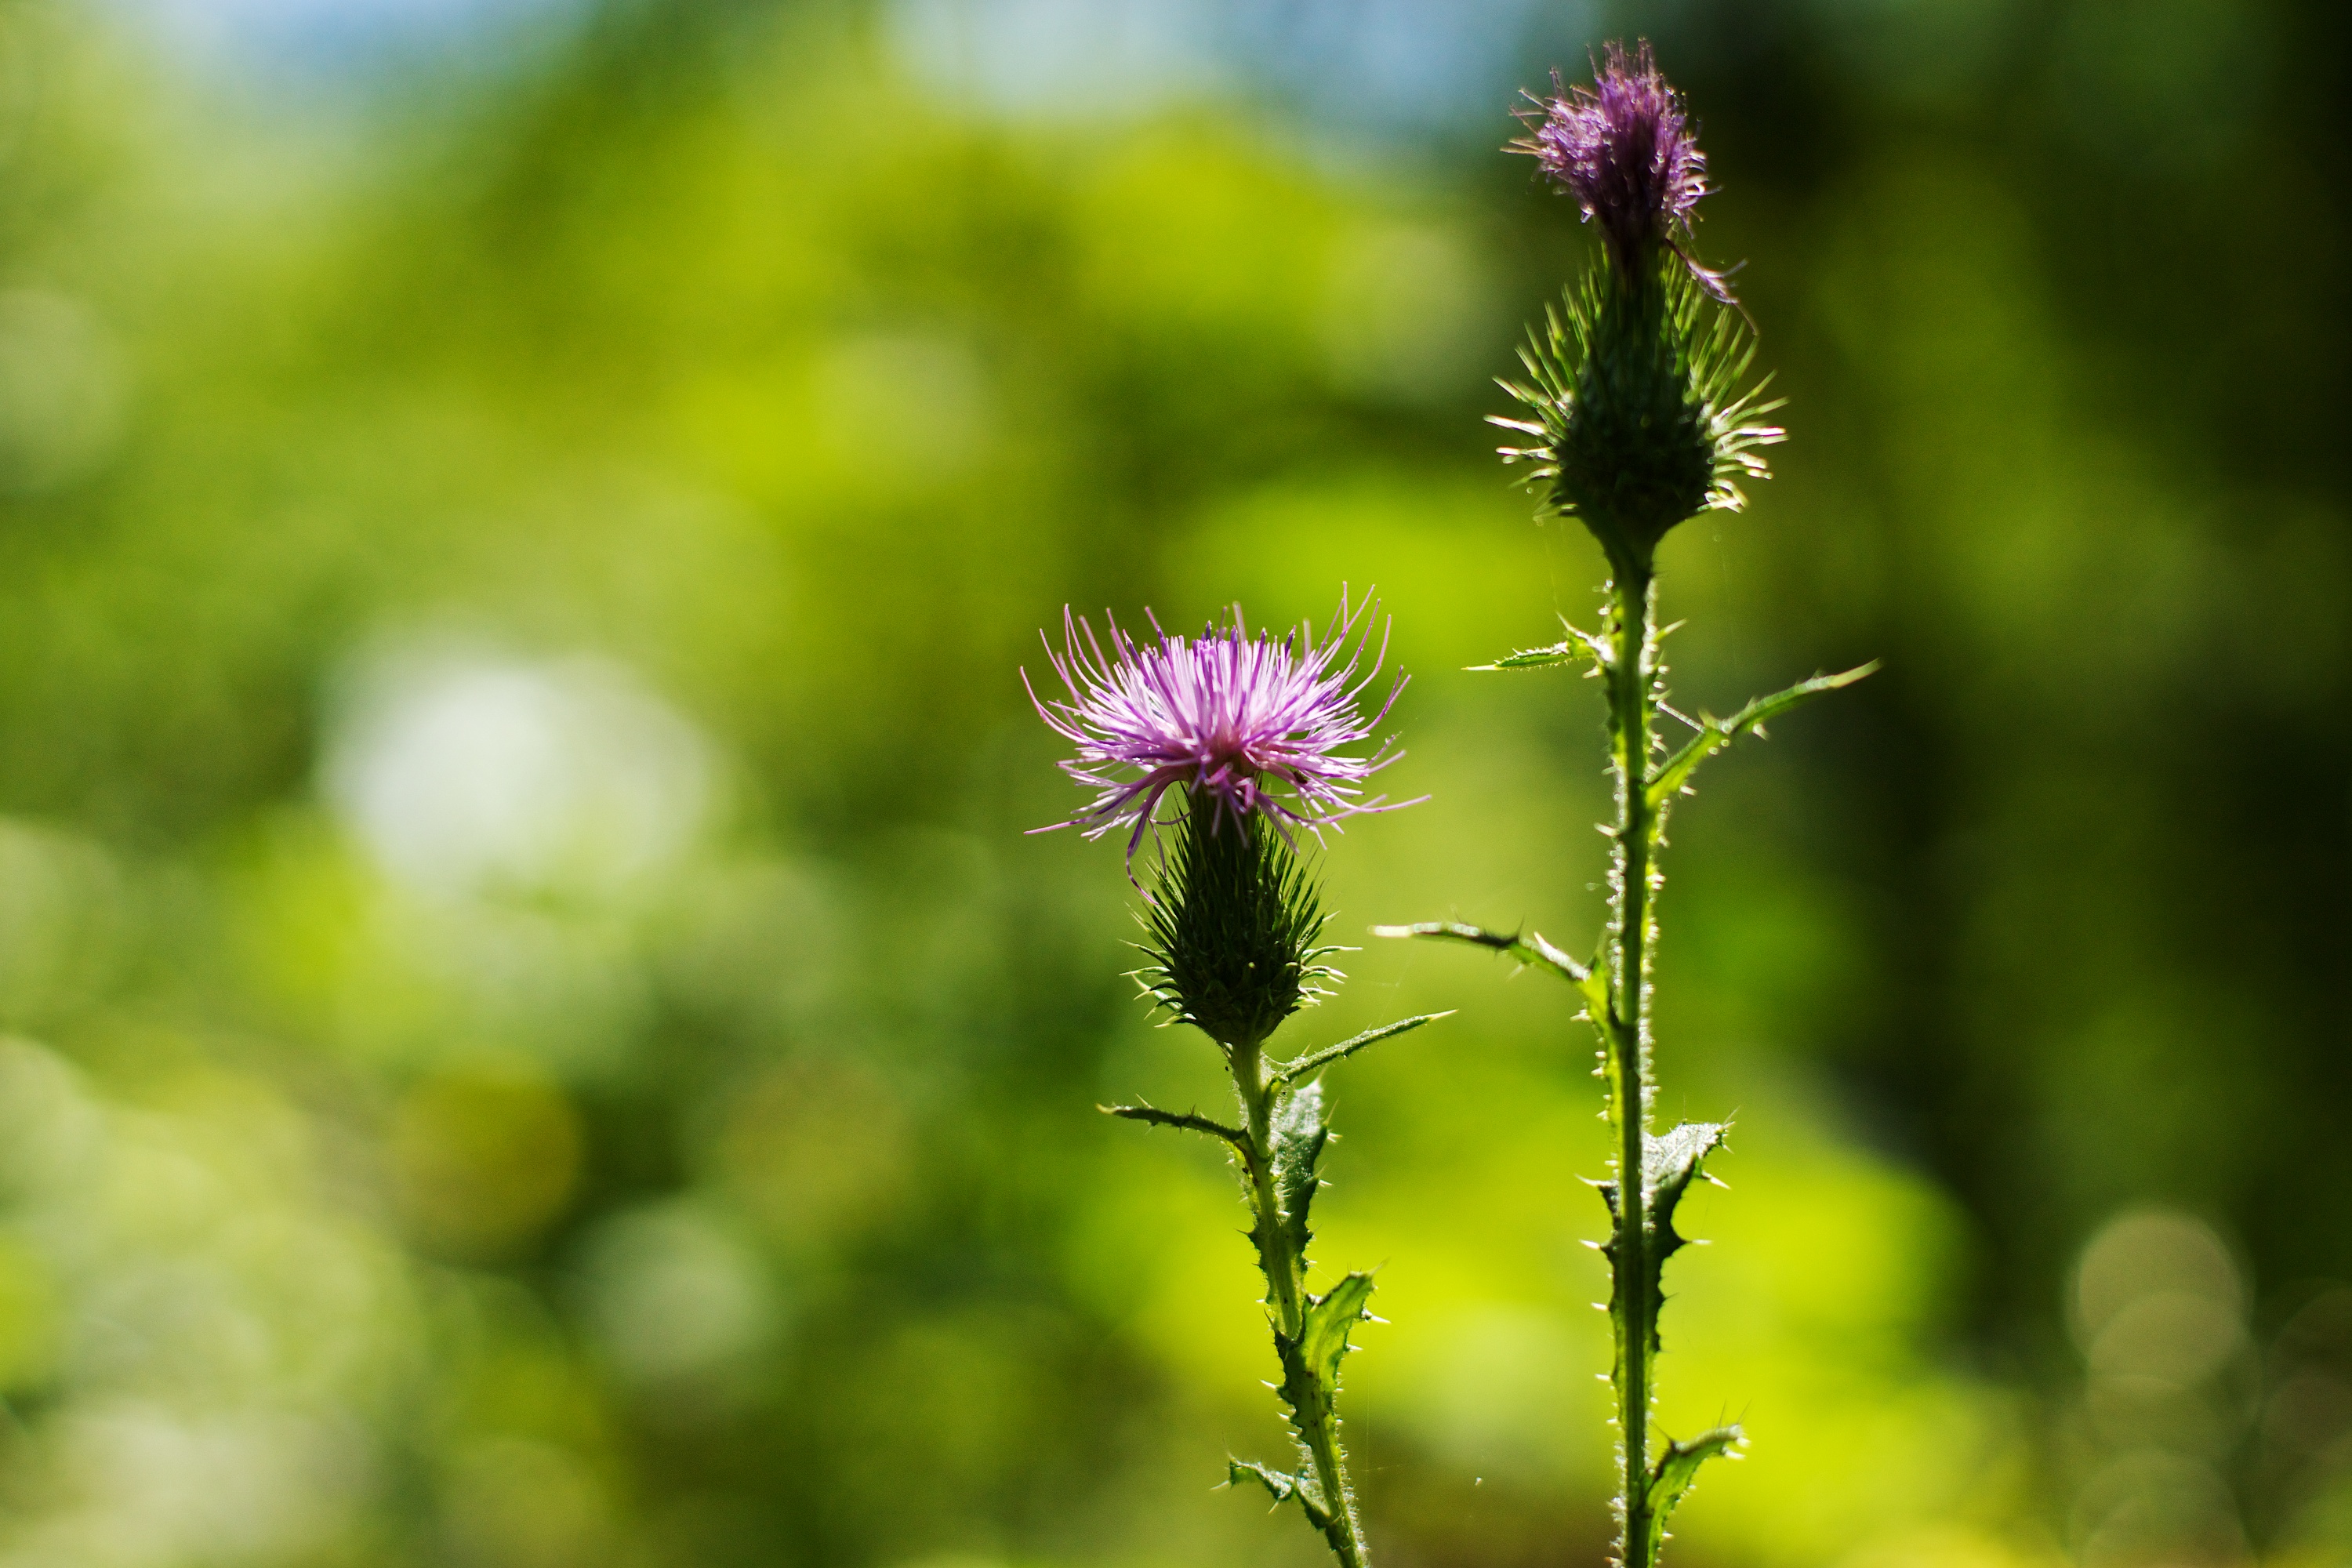
nature, grass, blossom, plant, sun, field, photography, meadow, prairie, sunlight, leaf, flower, france, green, botany, flora, wildflower, flowers, close up, sunny, 2014, backlight, sony, dof, a77, flowery, stlattier, hotelbrun, lasfauries, macro photography, flowering plant, daisy family, plant stem, land plant